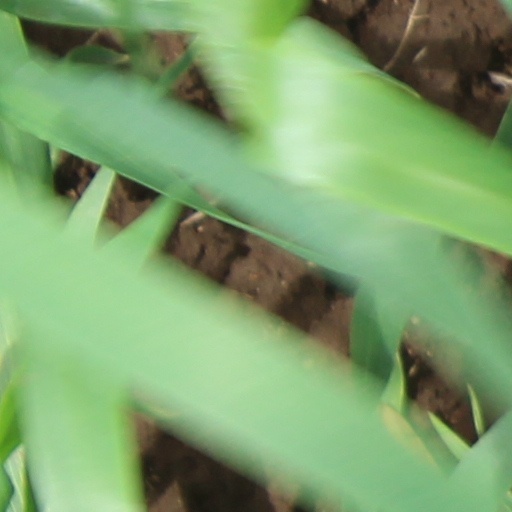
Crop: wheat